Politechnika Warszawska PW-2

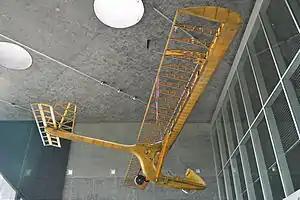
PW-2D Gapa on display in the Polish Aviation Museum, Kraków, Poland

The Politechnika Warszawska PW-2, also called the PW-2 Gapa, is a Polish lightweight high-wing, strut-braced single-seat, glider that was designed and built at the Warsaw University of Technology and also produced by DWLKK in the early 1990s. Total number of 19 gliders were built, including variant PW-2D bis.